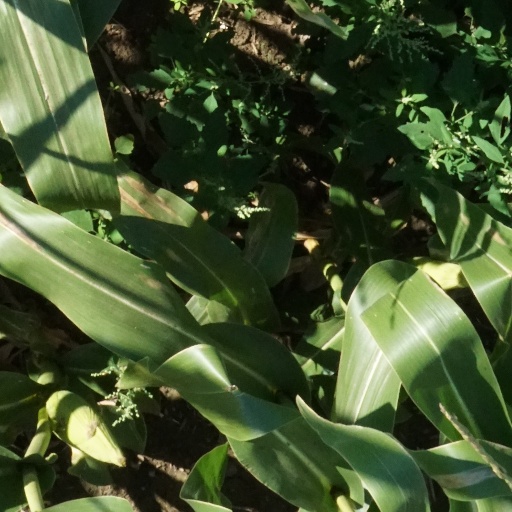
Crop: maize; corn